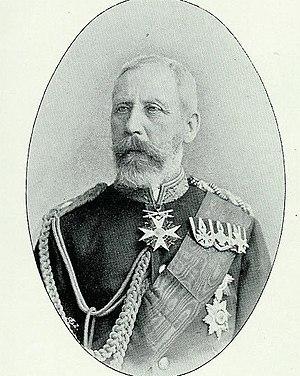
Charles-Gonthier est un prince de la maison de Schwarzbourg né le 7 août 1830 à Arnstadt et mort le 28 mars 1909 à Dresde. Il règne sur la principauté de Schwarzbourg-Sondershausen de 1880 à sa mort.